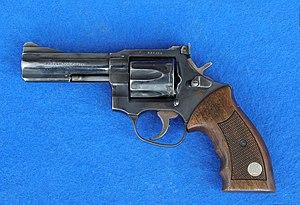
Le Groupe d'intervention de la Gendarmerie nationale est une unité d'élite de la Gendarmerie nationale française, spécialisée dans la gestion de crises et les missions dangereuses demandant un savoir-faire particulier, notamment dans les trois domaines suivants :
Le Manurhin MR 73 est un revolver français à simple et double action mis en production en 1973 et fabriqué initialement à Mulhouse par la société Manurhin. Il s'agissait du premier revolver construit en France depuis le Revolver modèle 1892 8 mm.